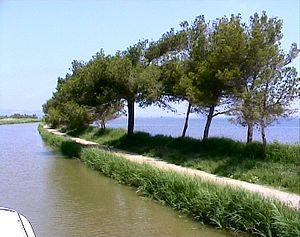
L’EuroVelo 8, également dénommée « la route de la Méditerranée », est une véloroute EuroVelo faisant partie d’un programme d’aménagement de voie cyclable à l’échelle européenne. Longue de 5 900 km elle relie Cadix en Espagne à Athènes en Grèce, puis se poursuit jusqu’à Chypre. L’itinéraire traverse ainsi l'Europe du Sud d’ouest en est principalement le long de la côte méditerranéenne en passant successivement par 11 pays, l'Espagne, la France, Monaco, l'Italie, la Slovénie, la Croatie, la Bosnie-Herzégovine, le Monténégro, l'Albanie, la Grèce et Chypre.